Punya Nagari

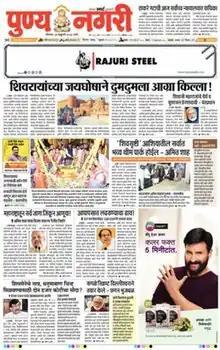
Front page, 2023

Punya Nagari is a Marathi language daily newspaper published in Maharashtra. It was established in 1999 by Muralidhar Shingote. According to the Audit Bureau of Circulations, its average circulation is 416,625. "Punya Nagari" newspaper is published from Mumbai, Nashik, Nanded, Pune, Ahilyanagar, Thane, Nagpur, Dhule, Jalgaon, Kolhapur, Latur, Akola, Amravati, Chhatrapati Sambhaji Nagar, Satara and Solapur.